Real (Ivy Queen album)

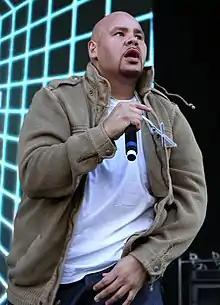
Fat Joe is featured on "Quítate Two" which he co-wrote.

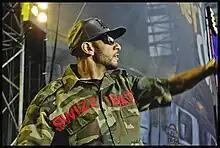
Swizz Beatz handled production and received co-writing credits for "Soldados".

After the success of "Diva: Platinum Edition", Ivy Queen began recording her fourth studio album in March 2004; it wrapped up in September at Marroneo Studios in Bayamón, Puerto Rico. The album was mastered and arranged by Esteban Piñero; Dennis Nieves did the mixing and served as engineer.